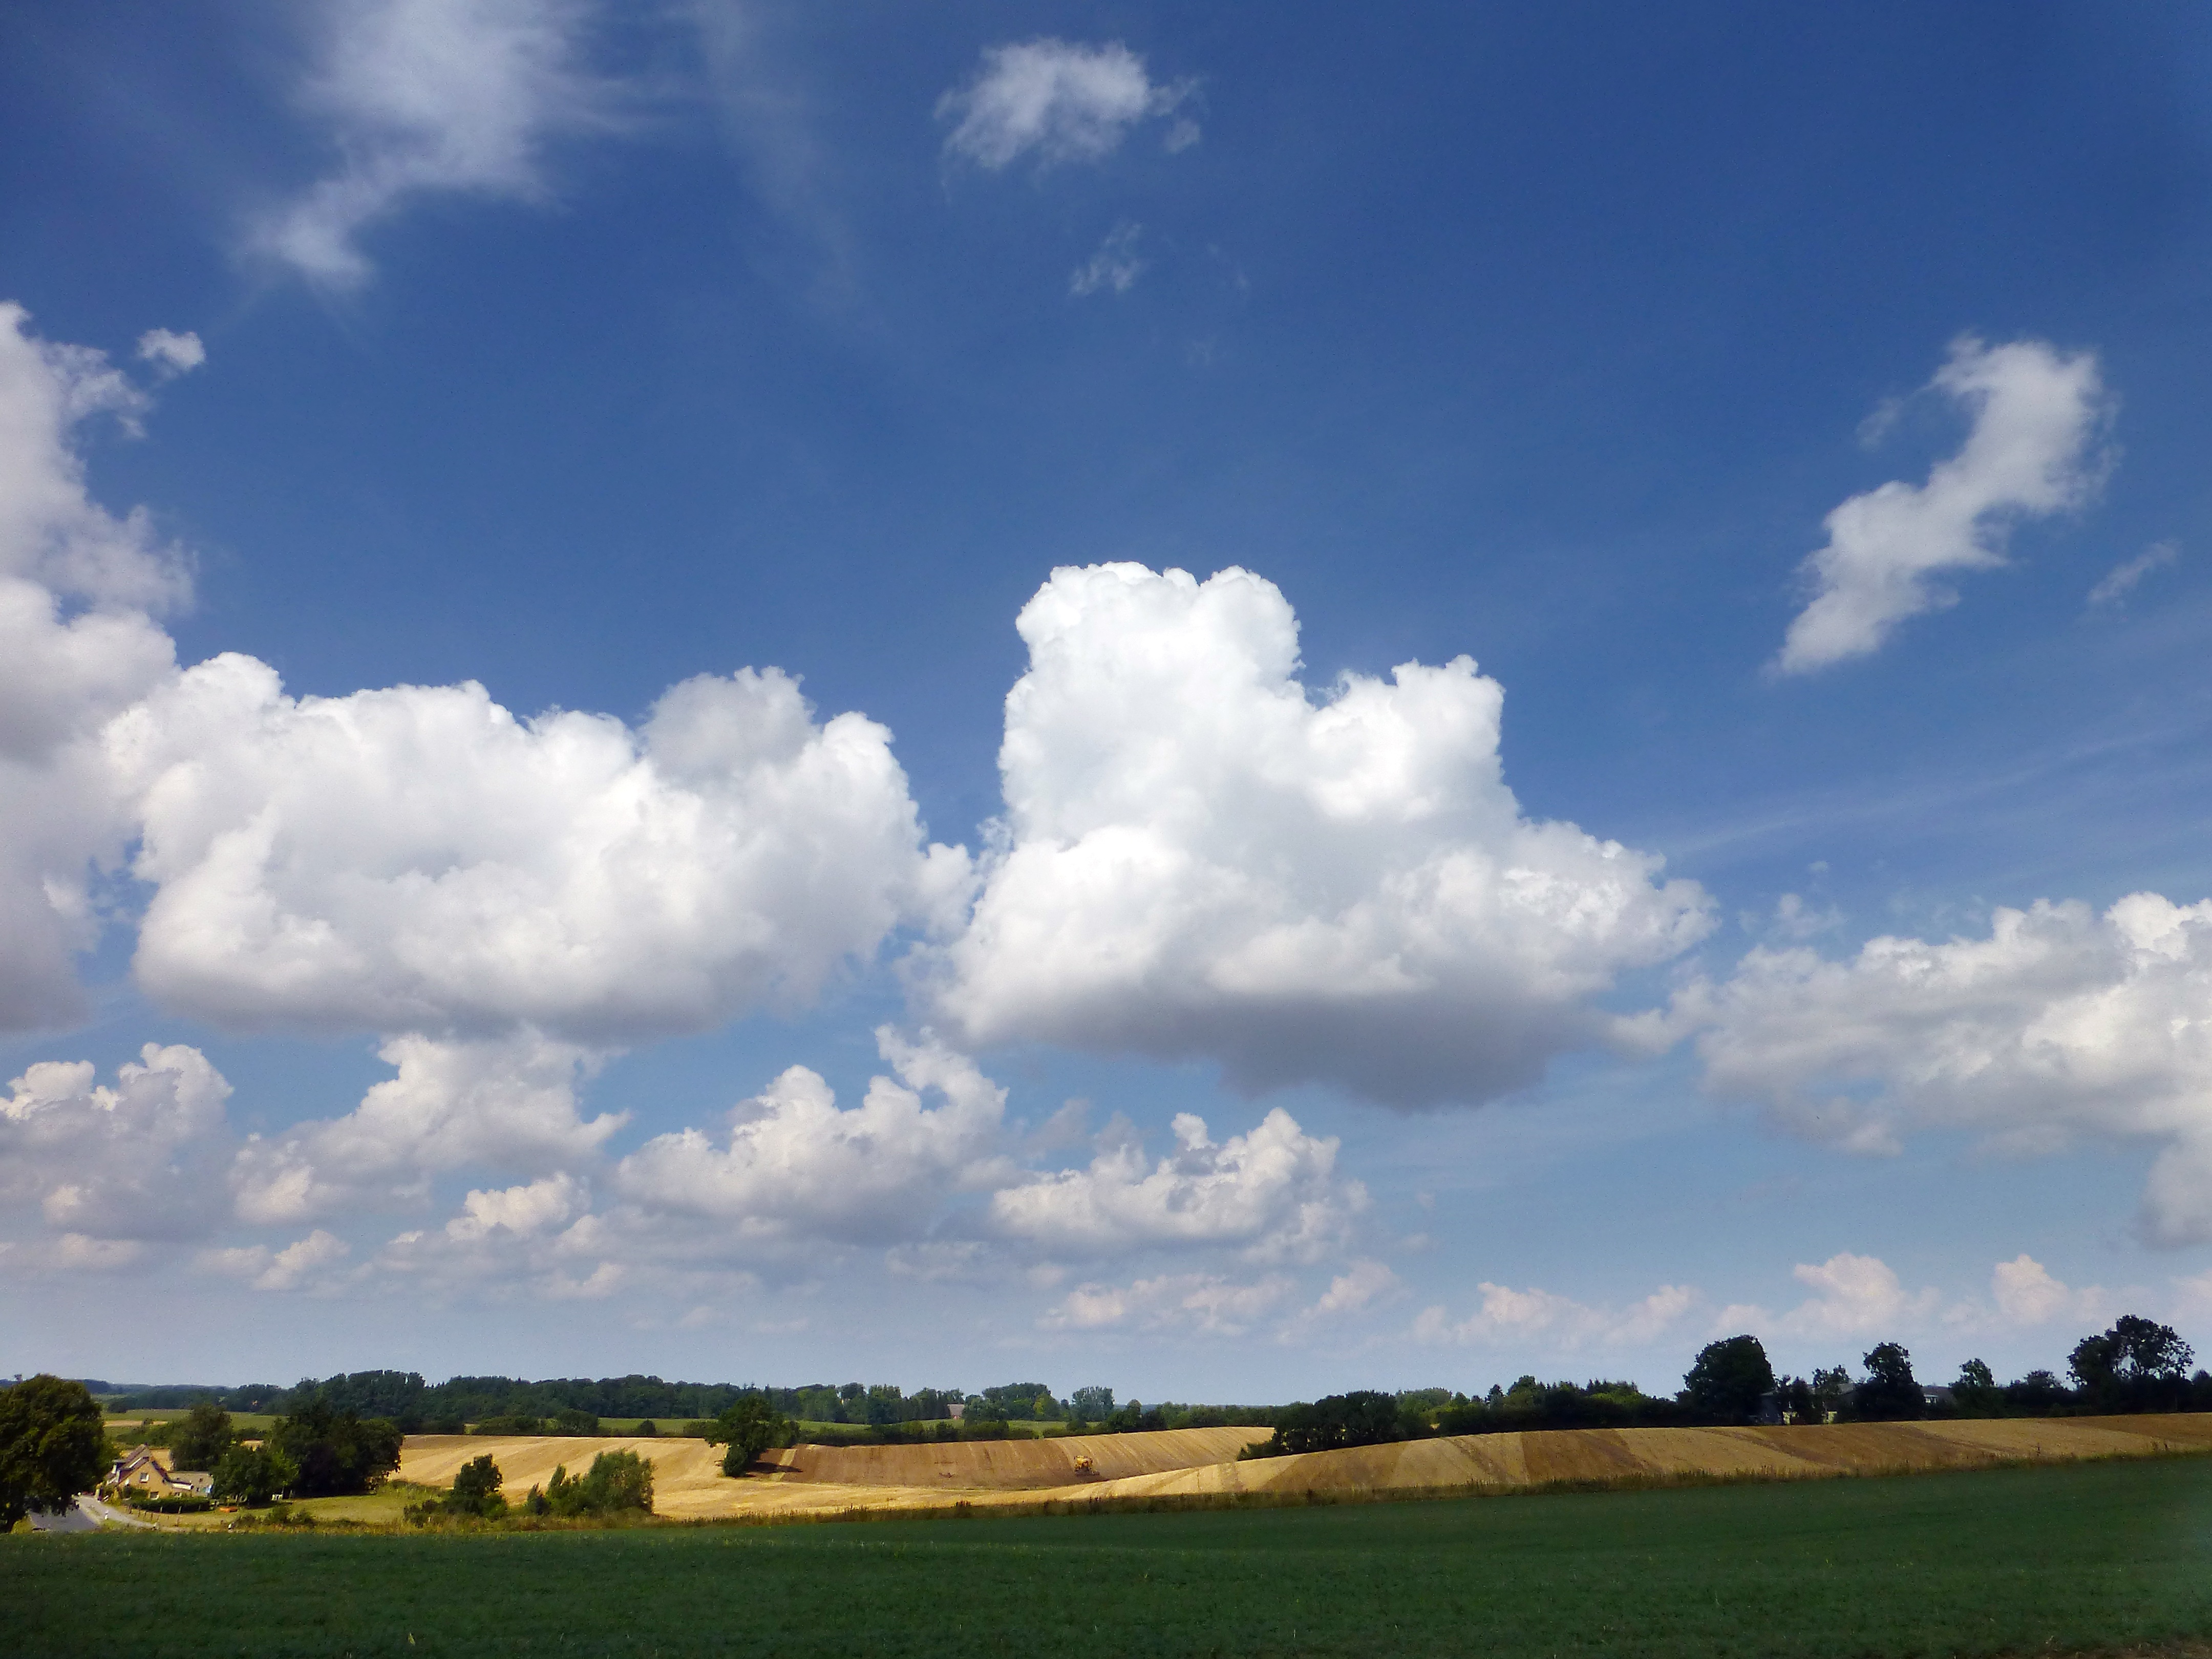
landscape, nature, grass, horizon, cloud, sky, field, lawn, meadow, prairie, sunlight, summer, cumulus, plain, sunny, free, clouds, grassland, germany, mecklenburg, rural area, meteorological phenomenon, atmosphere of earth